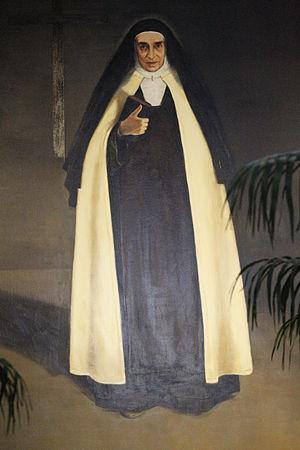
José Bono Martínez [ xoˈse ˈβono maɾˈtines] est un homme d'État espagnol membre du Parti socialiste ouvrier espagnol, né le 14 décembre 1950 à Salobre dans la province d'Albacete.
Le pape Jean-Paul II a canonisé, pendant son pontificat 482 saints, au cours de 52 cérémonies de canonisation, parmi lesquelles 38 se sont déroulées au Vatican et 14 au cours des visites pastorales qu'il a effectuées hors d'Italie. En presque 27 ans de pontificat, Jean-Paul II a quasiment canonisé autant de personnes que durant les cinq derniers siècles.
Cette liste de saints concerne les saints, bienheureux, et vénérables reconnus comme tels par l'Église catholique, ayant vécu au XXᵉ siècle. Sur cette période, l'Église a donné comme modèles évangéliques 152 saints et 2 038 bienheureux.
Sainte María Maravillas Pidal y Chico de Guzmán, connue souvent par son nom de religion Maravillas de Jesús, née le 4 novembre 1891 à Madrid et morte le 11 décembre 1974 au Carmel de la Aldehuela, est une religieuse carmélite déchaussée espagnole.